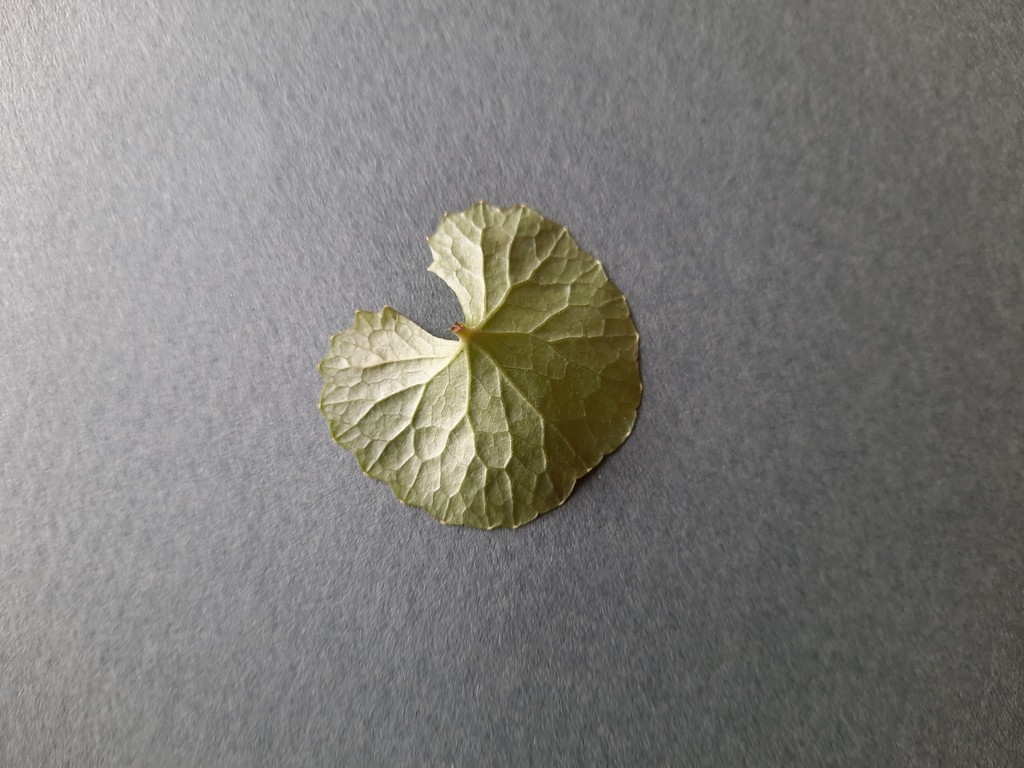
Label: Healthy